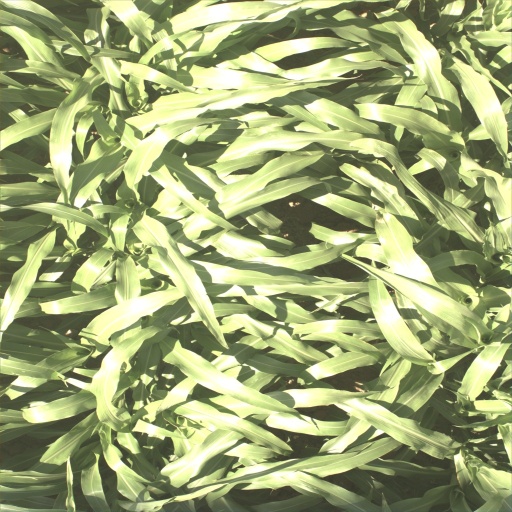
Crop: sorghum